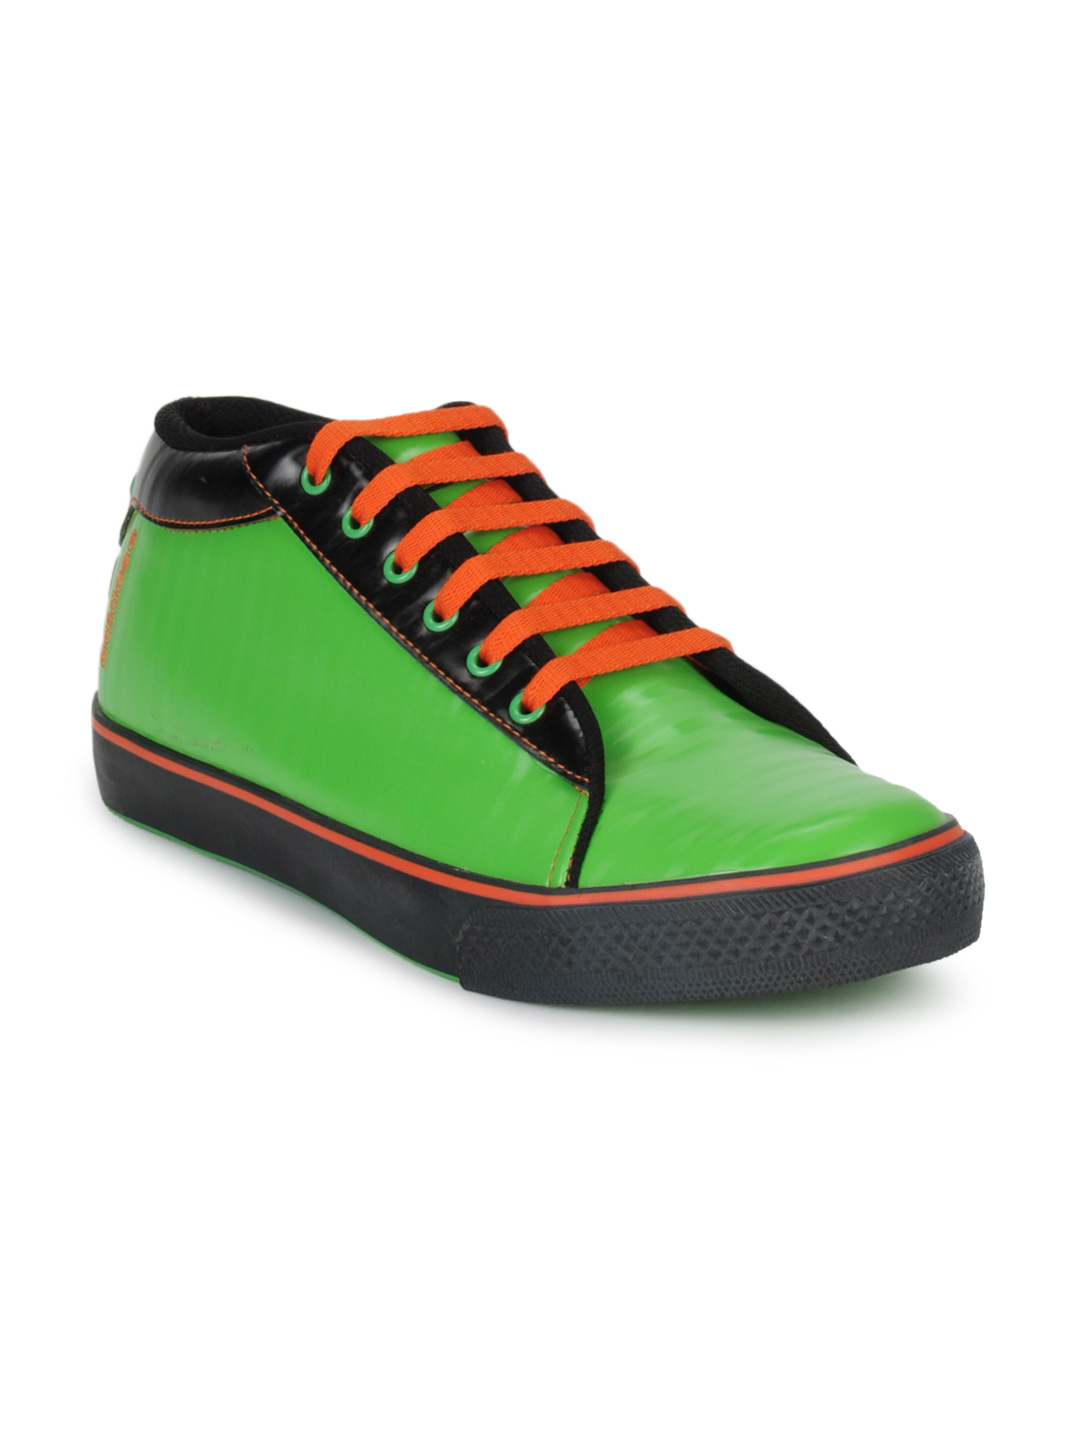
ADIDAS Men Green Lucent Shoes
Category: Footwear / Shoes / Casual Shoes
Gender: Men
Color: Green
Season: Summer 2012
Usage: Casual